John Oulton Wisdom

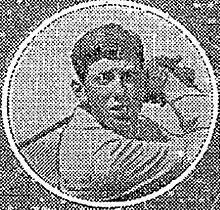
Wisdom pictured in 1928 after coming second in the Irish Amateur Close golfing championship

John Oulton Wisdom (29 December 1908 – 30 January 1993), cousin of Cambridge professor John Wisdom (with whom he is sometimes confused) was "an important contributor to philosophy and to psychoanalysis" who made "original contributions to the mind-body problem, to philosophy of science, to cybernetics, to the theory of psychosomatic disorder, and to psychoanalytic theory".